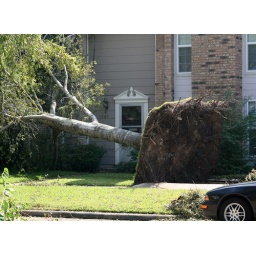
This is the view around all of the neighborhoods in the clear lake area.